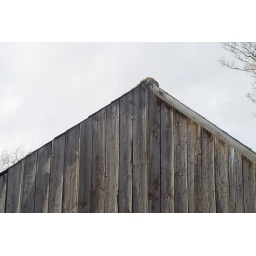
Triangular wooden barn roof in Alnmouth, Northumberland